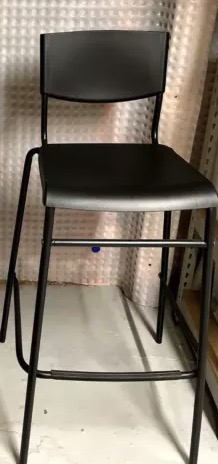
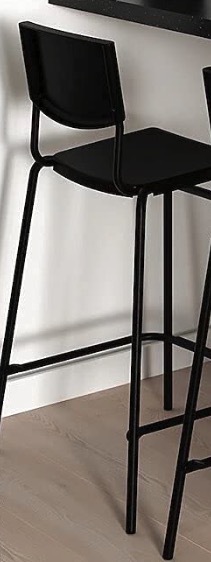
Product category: stool
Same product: yes